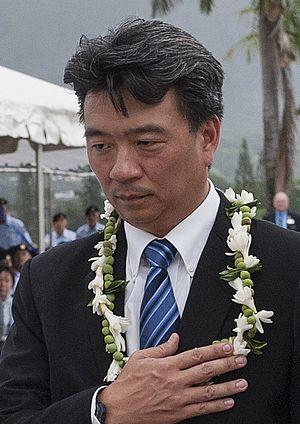
Shan S. Tsutsui est un homme politique hawaïen membre du Parti démocrate.